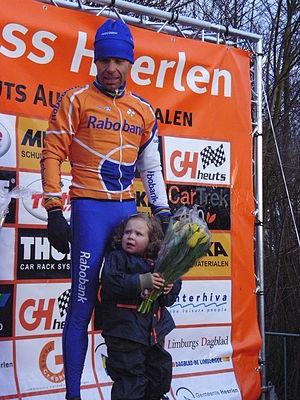
Richard Groenendaal est un coureur cycliste néerlandais, né le 13 juillet 1971 à Bois-le-Duc. Spécialiste du cyclo-cross, il fut champion du monde de la discipline en 2000 et triple vainqueur de la Coupe du monde. Il est par la suite directeur sportif de l'équipe Rabobank Development.